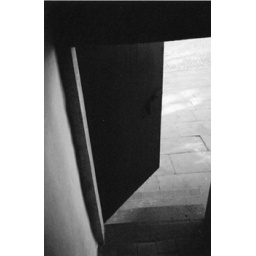
A castle door stands ajar in Pardubice, Czech Republic.